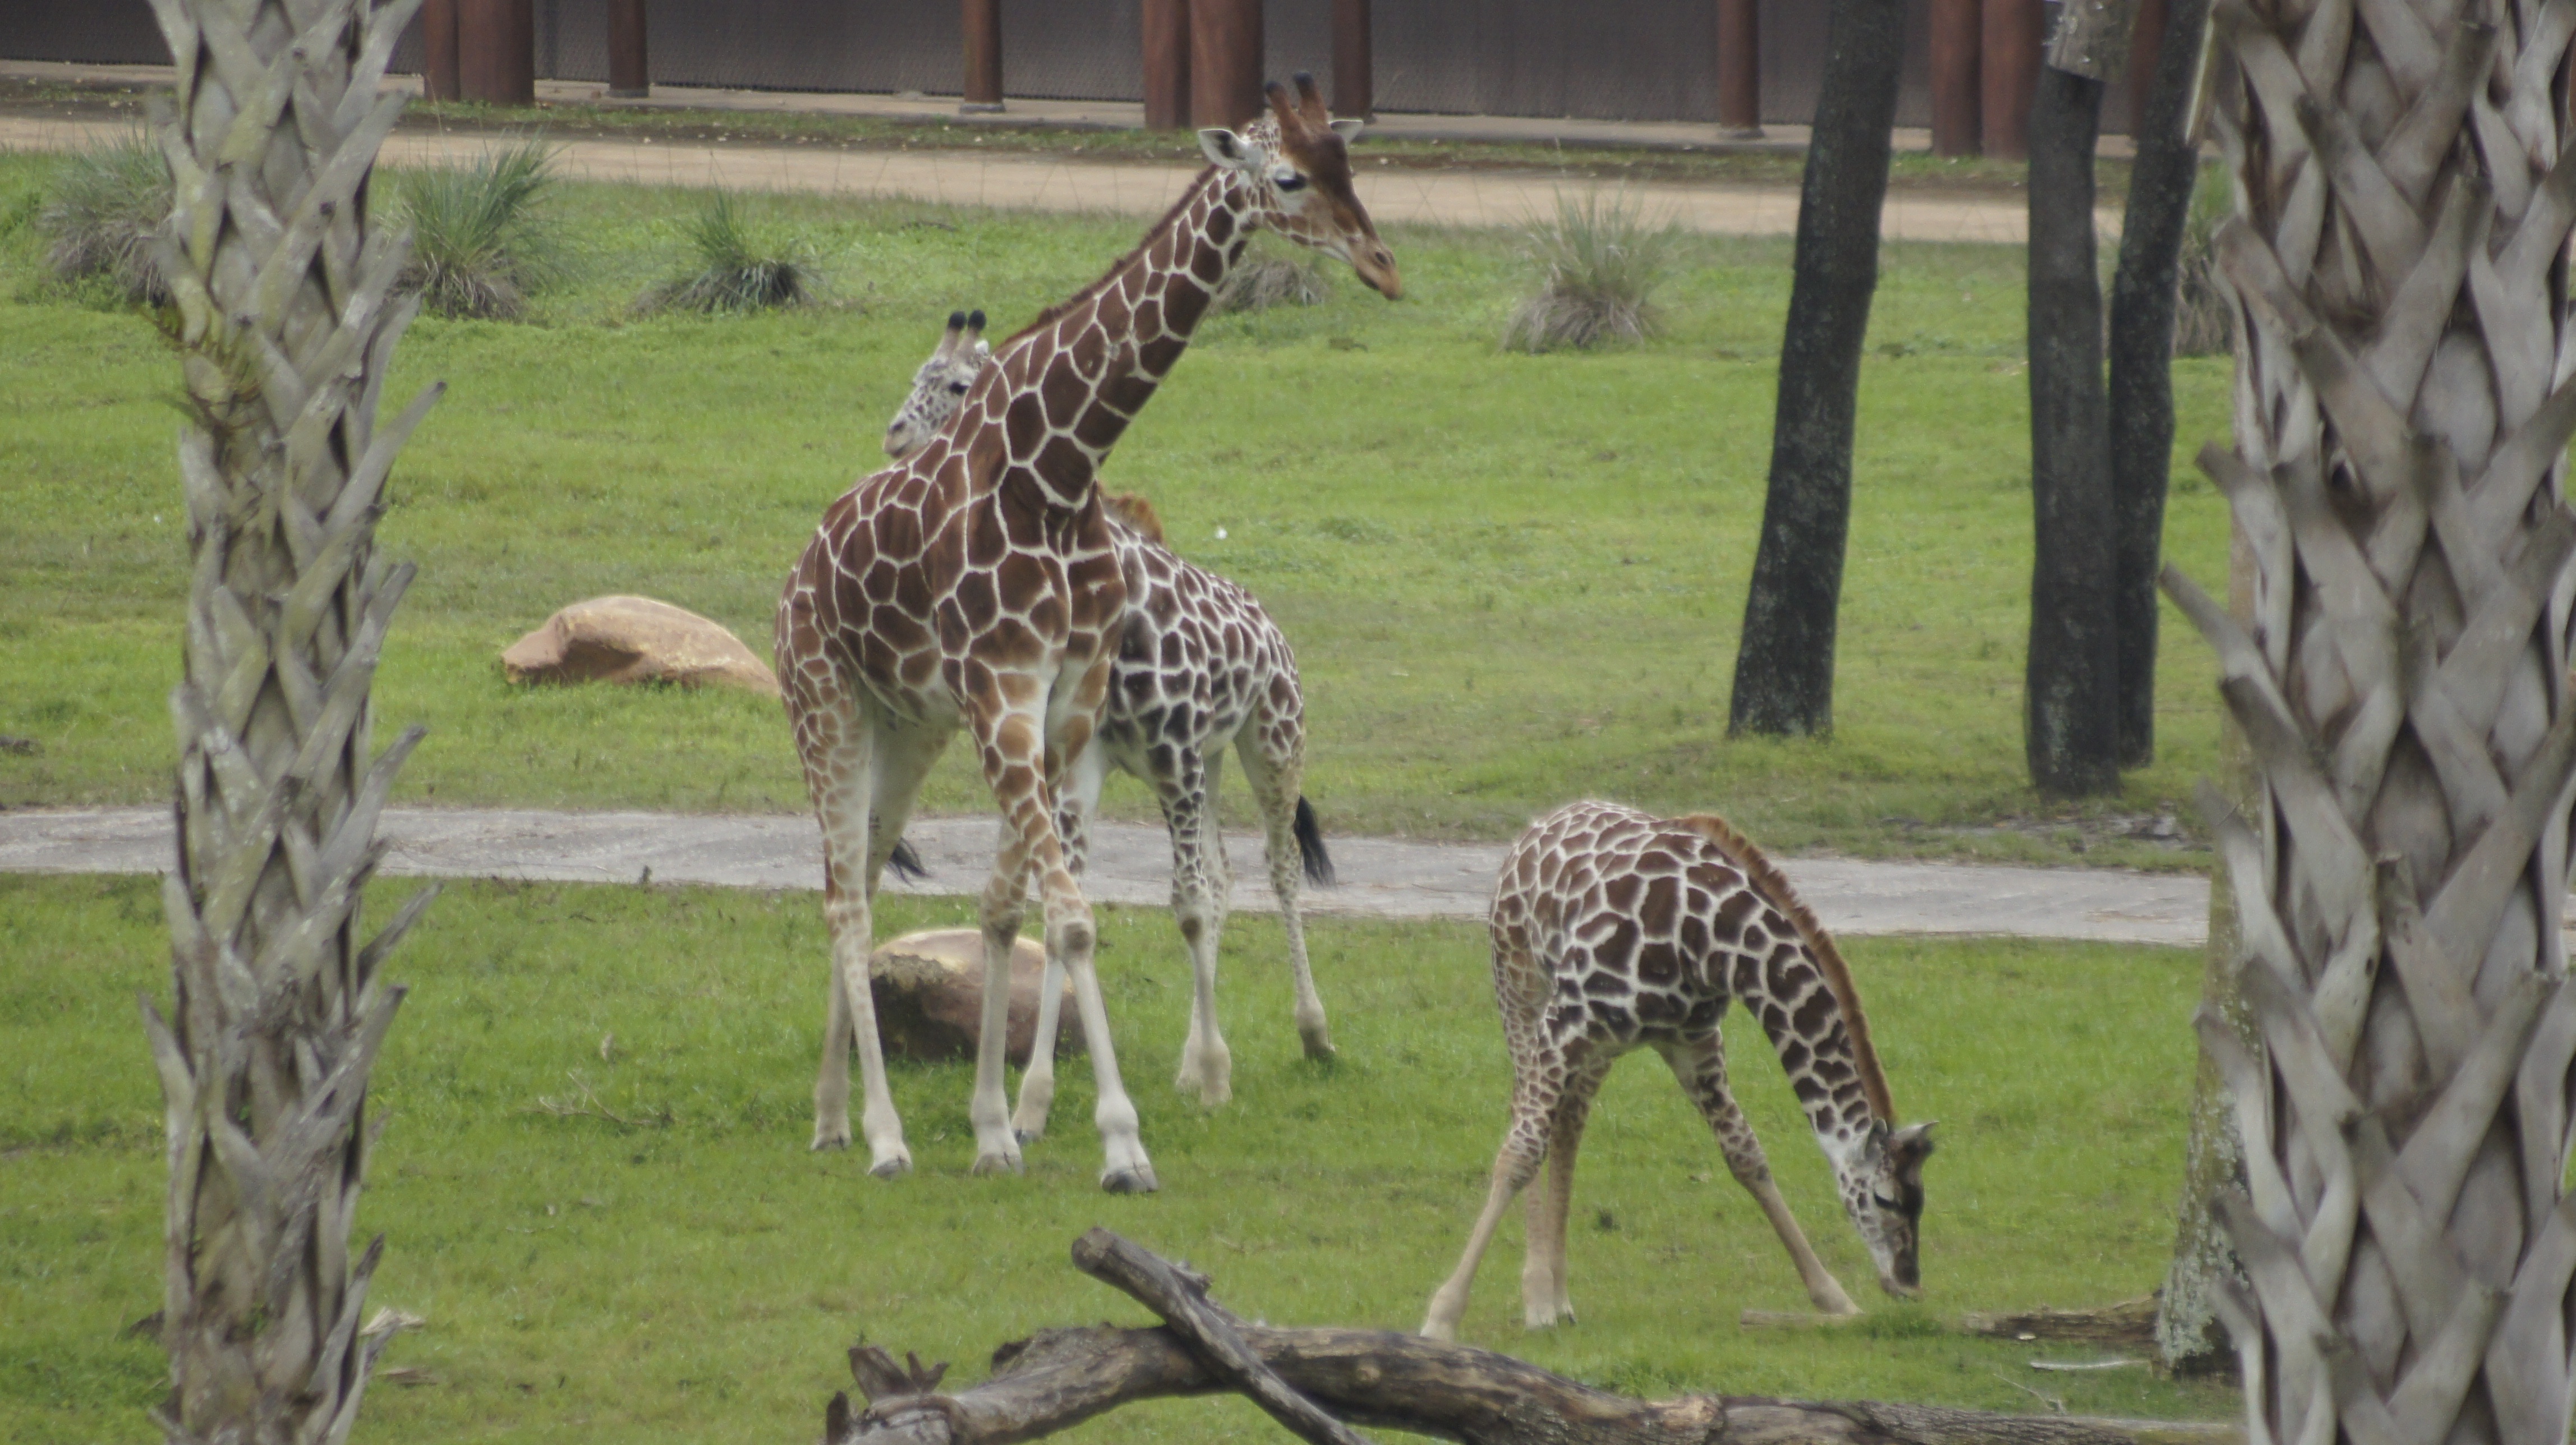
nature, adventure, animal, wildlife, zoo, mammal, fauna, savanna, giraffe, safari, giraffidae, outdoor recreation